Morus (plant)

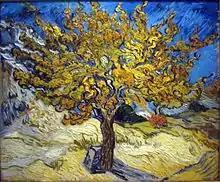
"Mulberry Tree" by Vincent van Gogh

A Babylonian etiological myth, which Ovid incorporated in his "Metamorphoses", attributes the reddish-purple colour of the mulberry fruits to the tragic deaths of the lovers Pyramus and Thisbe. Meeting under a mulberry tree (probably the native "Morus nigra"), Thisbe dies by suicide by sword after Pyramus does the same, he having believed, on finding her bloodstained cloak, that she was killed by a lion. Their splashed blood stained the previously white fruit, and the gods forever changed the mulberry's colour to honour their forbidden love.